Beriev Be-12

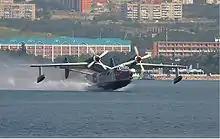
Be-12 during take-off on water

The Be-12 entered service with Soviet Naval Aviation, or AV-MF ("Aviatcia Voenno-Morskogo Flota"), in the early 1960s in the maritime patrol role, and is one of the few amphibians still in military service in the world. Initially its role was ASW patrol, but when newer missiles enabled United States Navy submarines to launch from further offshore it was converted to the search and rescue role (Be-12PS). Small numbers are still in service.